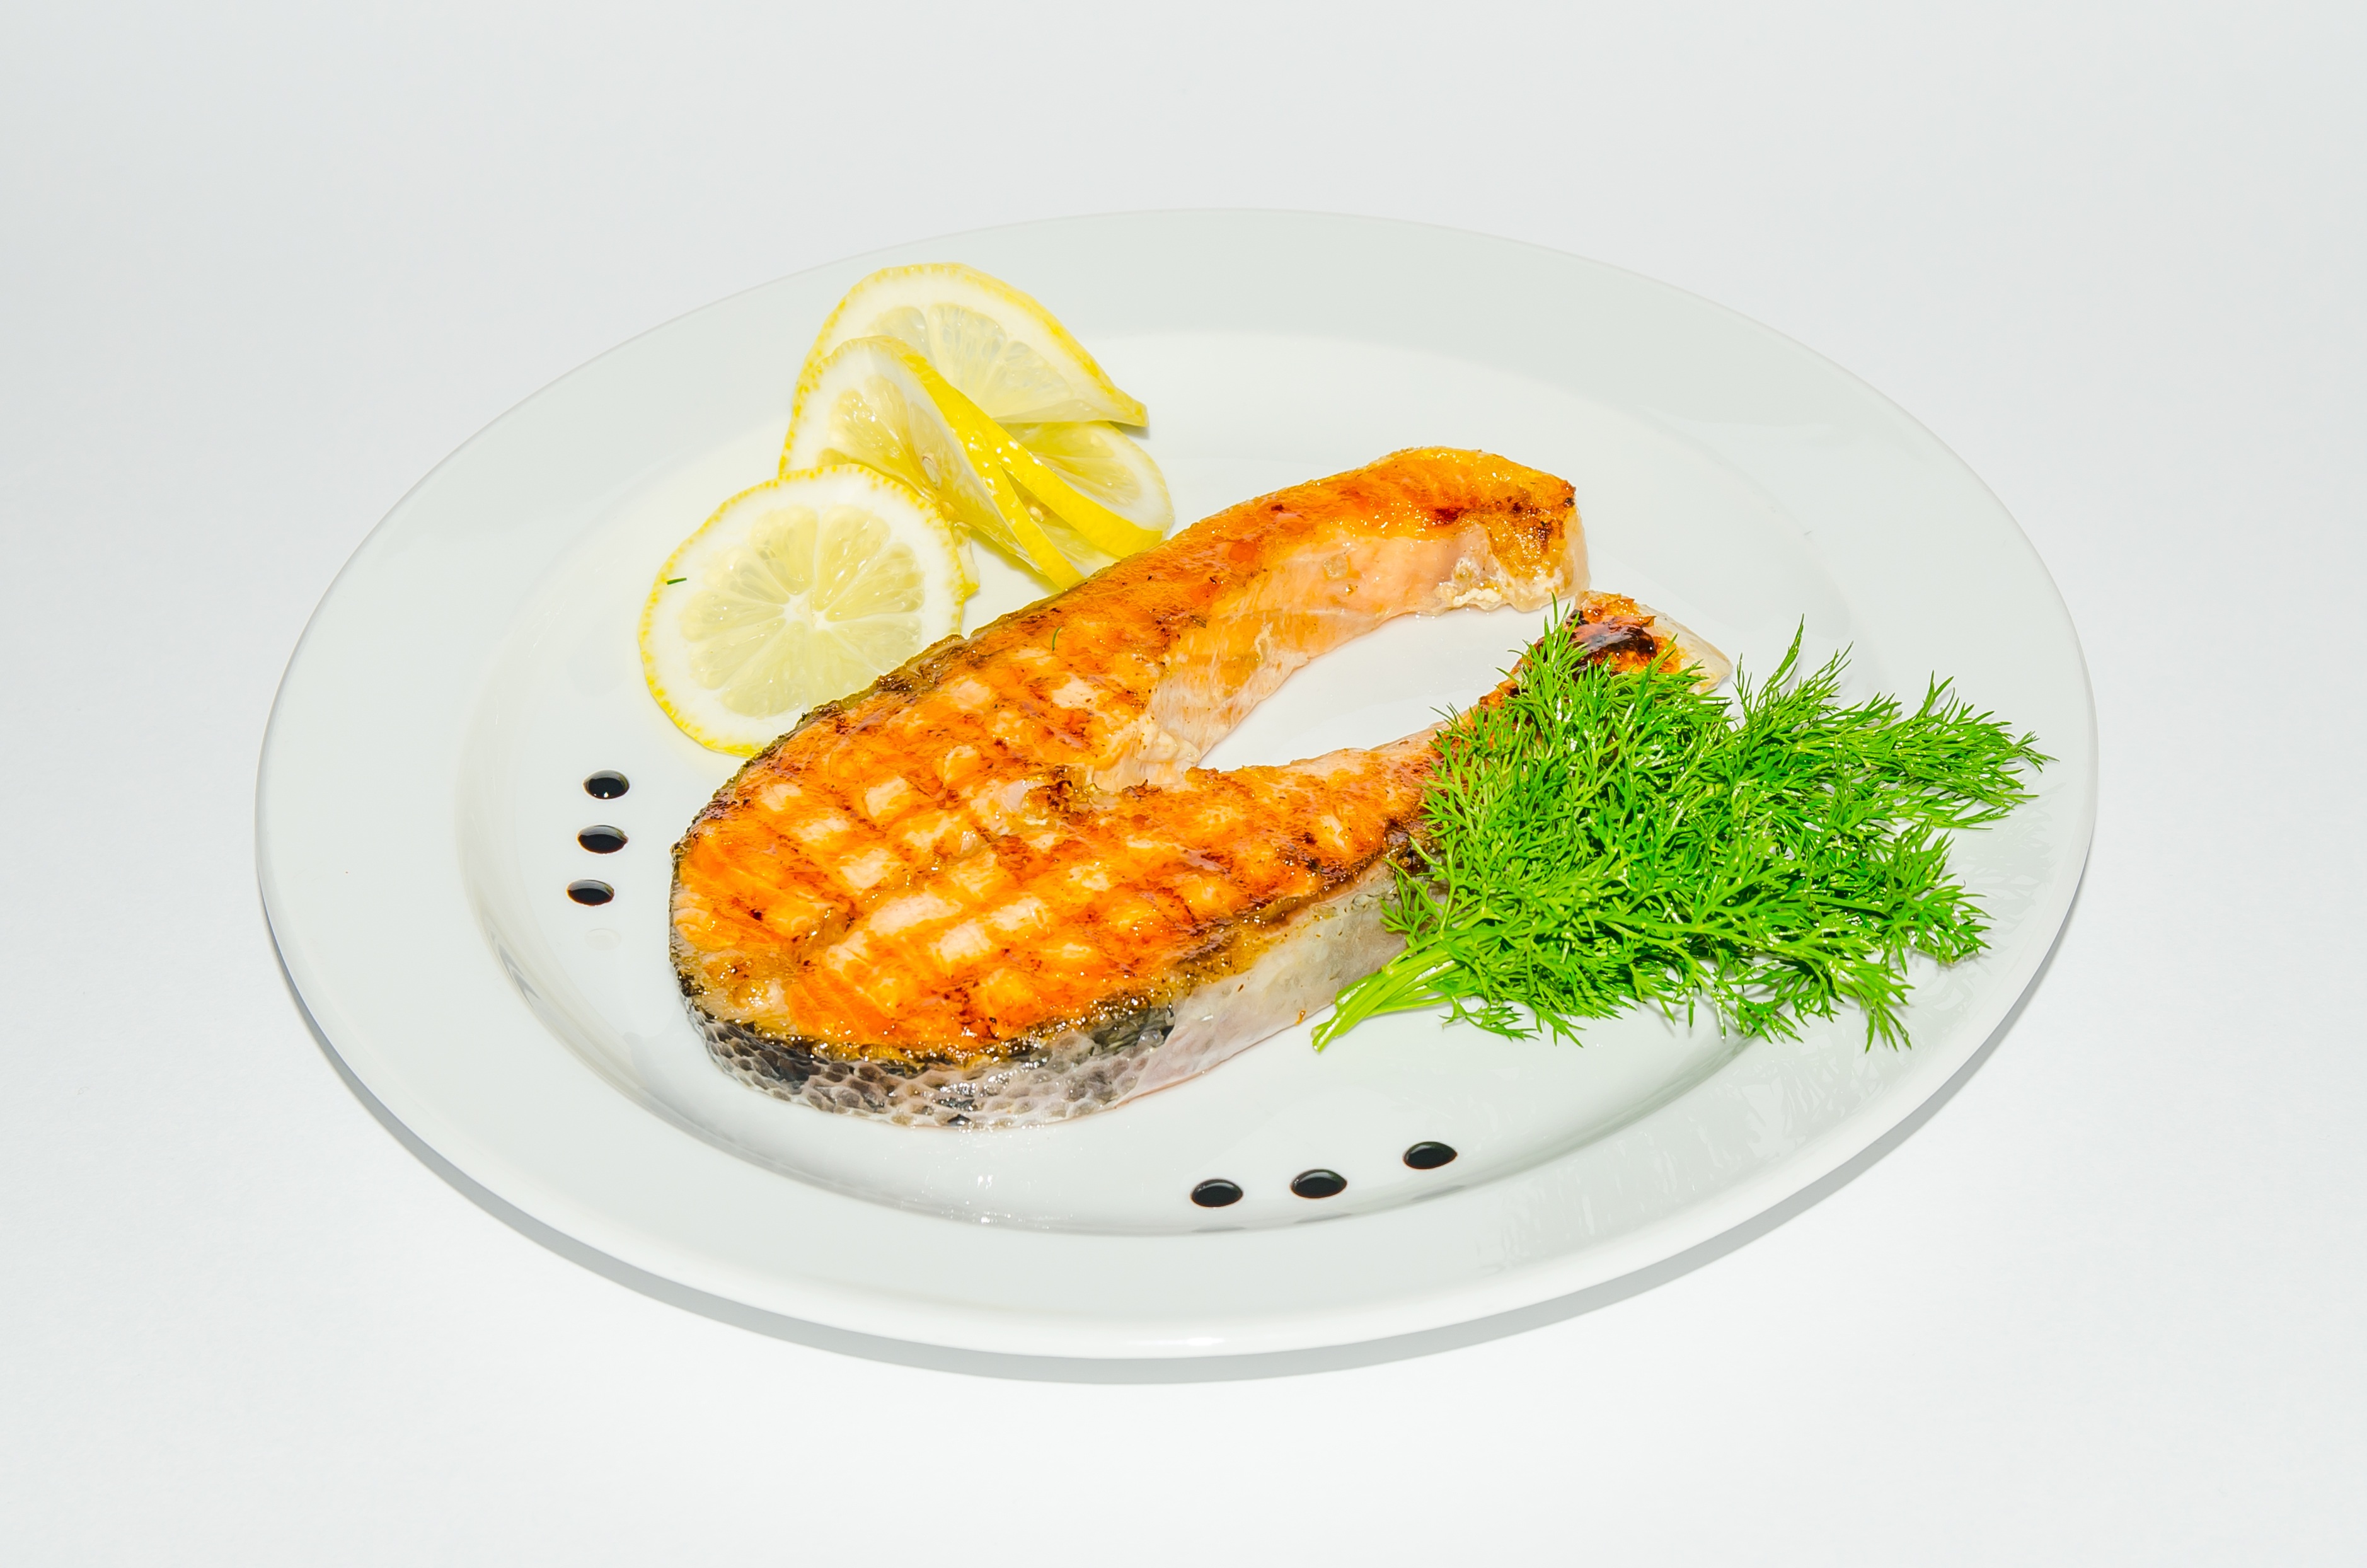
summer, dish, meal, food, produce, seafood, fish, meat, cuisine, chicken, steak, fried, picnic, garnish, skewers, chop, frying, corn on the cob, coals, shish kebab, on the nature, mangal, fried meat